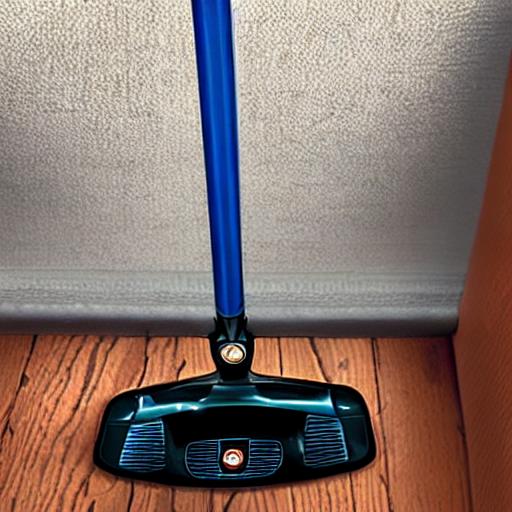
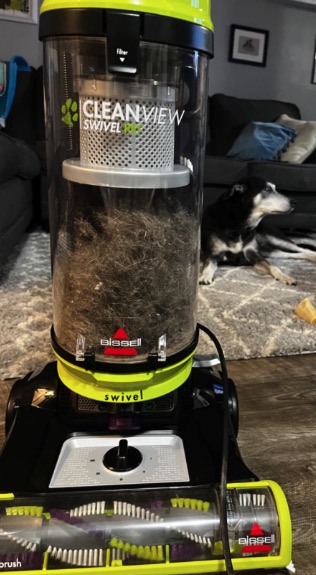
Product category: items_vacuum
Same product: no